Thar Express

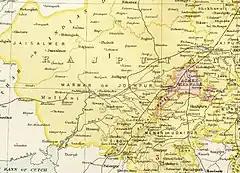
Map showing Rail link from Jodhpur to Singh, Imperial Gazetteer of India 1909.

During British rule, in 1892, the Hyderabad–Jodhpur Railway constructed the Jodhpur–Hyderabad mainline within two sections. The first section was Luni–Shadipalli section, which was a metre-gauge section line and the second section was Shadipalli–Hyderabad section, which was originally constructed as a broad-gauge railway section line but due to less passenger transportation on that time it was converted to metre gauge in the year 1901 and joined the first section of the mainline.